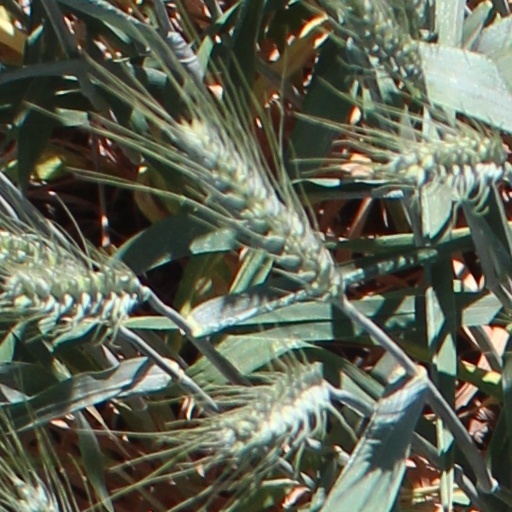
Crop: wheat